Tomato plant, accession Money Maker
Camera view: horizontal (90 deg, fisheye); turntable rotation: 0 degrees
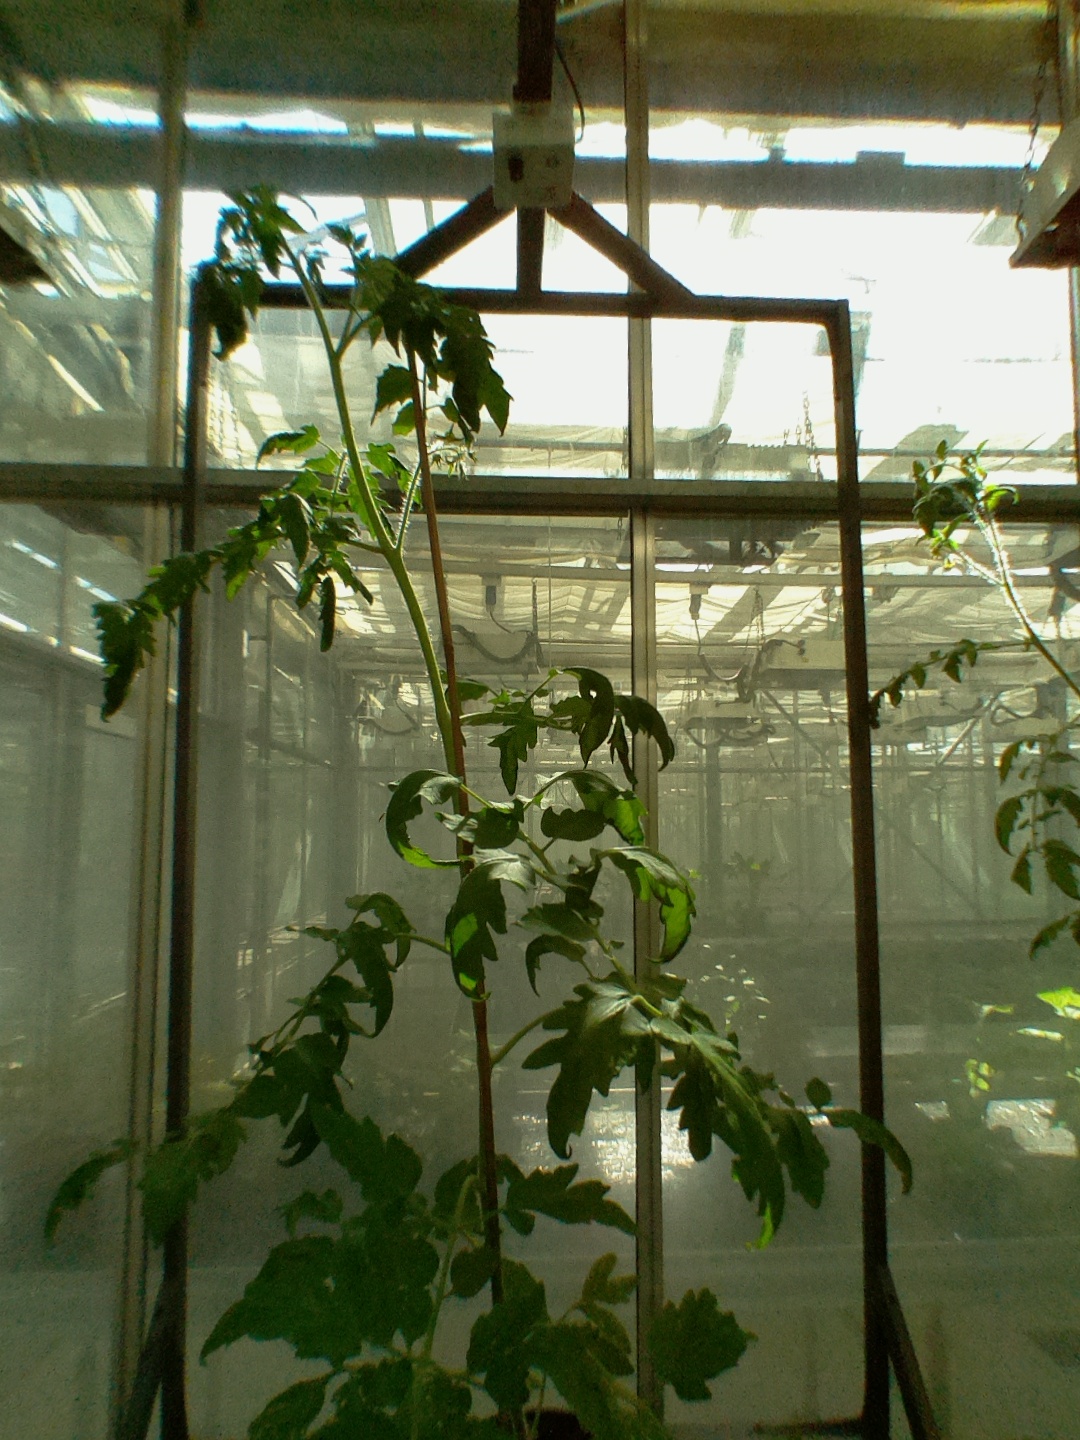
BBCH growth stage 64: 40%-50% of flowers open